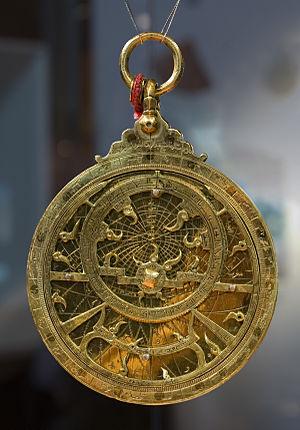
Astrolabe planisférique Mère et tympan